List of World Wonder Ring Stardom personnel

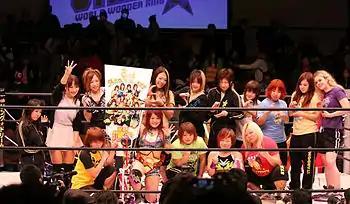
Various roster members at the third anniversary of the company in 2014.

World Wonder Ring Stardom is a Japanese professional wrestling promotion founded in 2010. Stardom personnel consists of professional wrestlers, commentators, ring announcers, and various other positions. Executive officers are also listed. Stardom also frequently features wrestlers from promotions like Marvelous That's Women Pro Wrestling or Pro Wrestling Wave such as Takumi Iroha, Rin Kadokura and Maria. Many other wrestlers from various promotions from the Japanese independent scene are featured in events such as the rookie-based "New Blood".